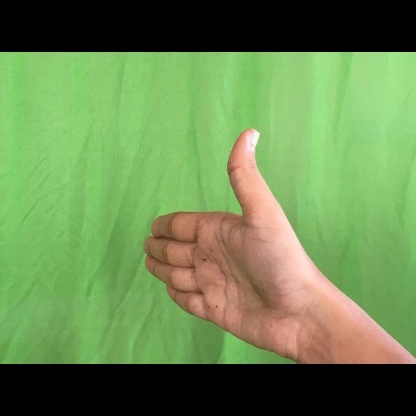
Mudra: Ardhachandran